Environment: real
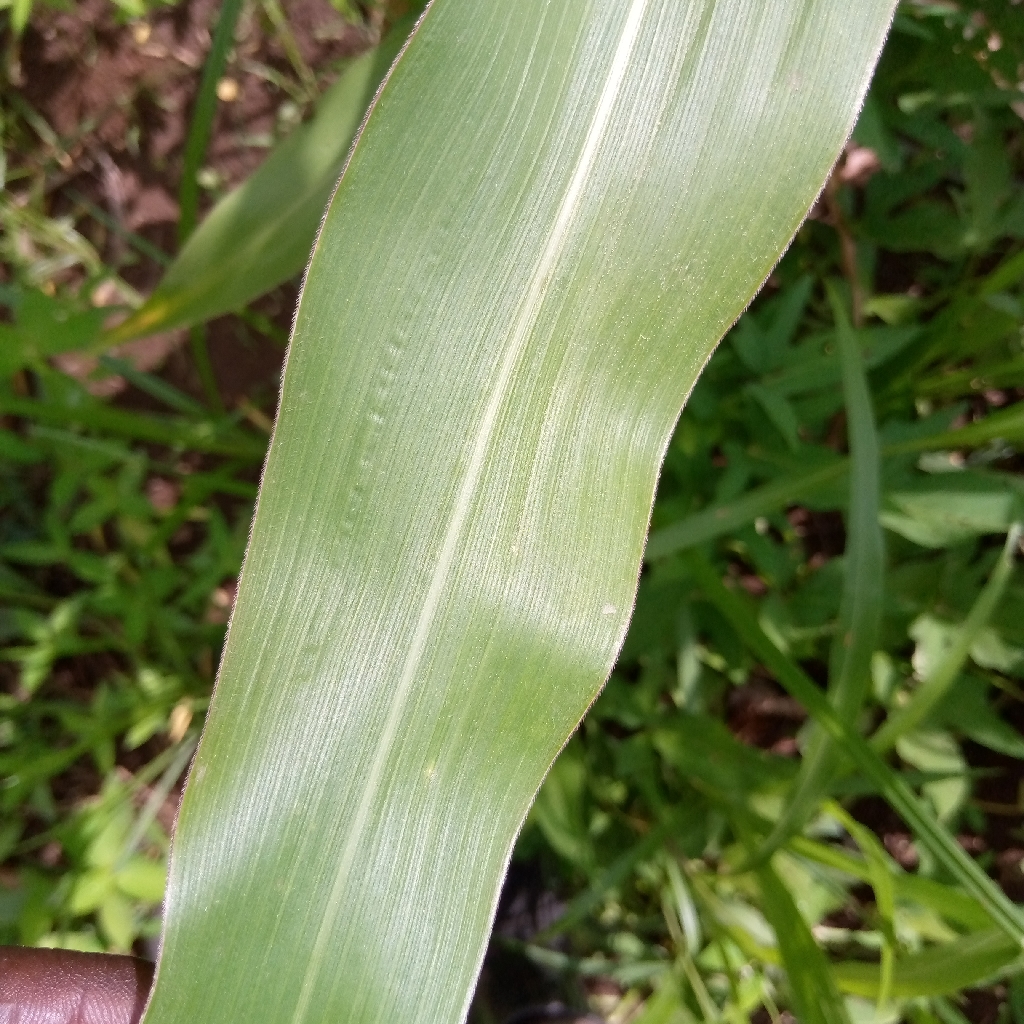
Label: healthy